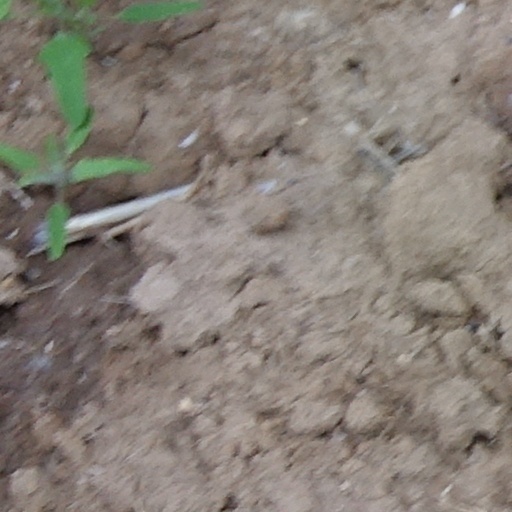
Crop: wheat